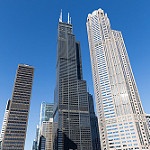
Scene: Outdoor